Bristle-nosed barbet

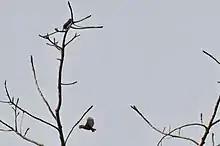
2 Bristle-nosed Barbets, one flying

The bristle-nosed barbet (Gymnobucco peli) is a bird species in the family Lybiidae. It used to be placed in the family Bucconidae (puffbirds), which has been split up; alternatively, it may be included in a vastly expanded Ramphastidae (toucans).